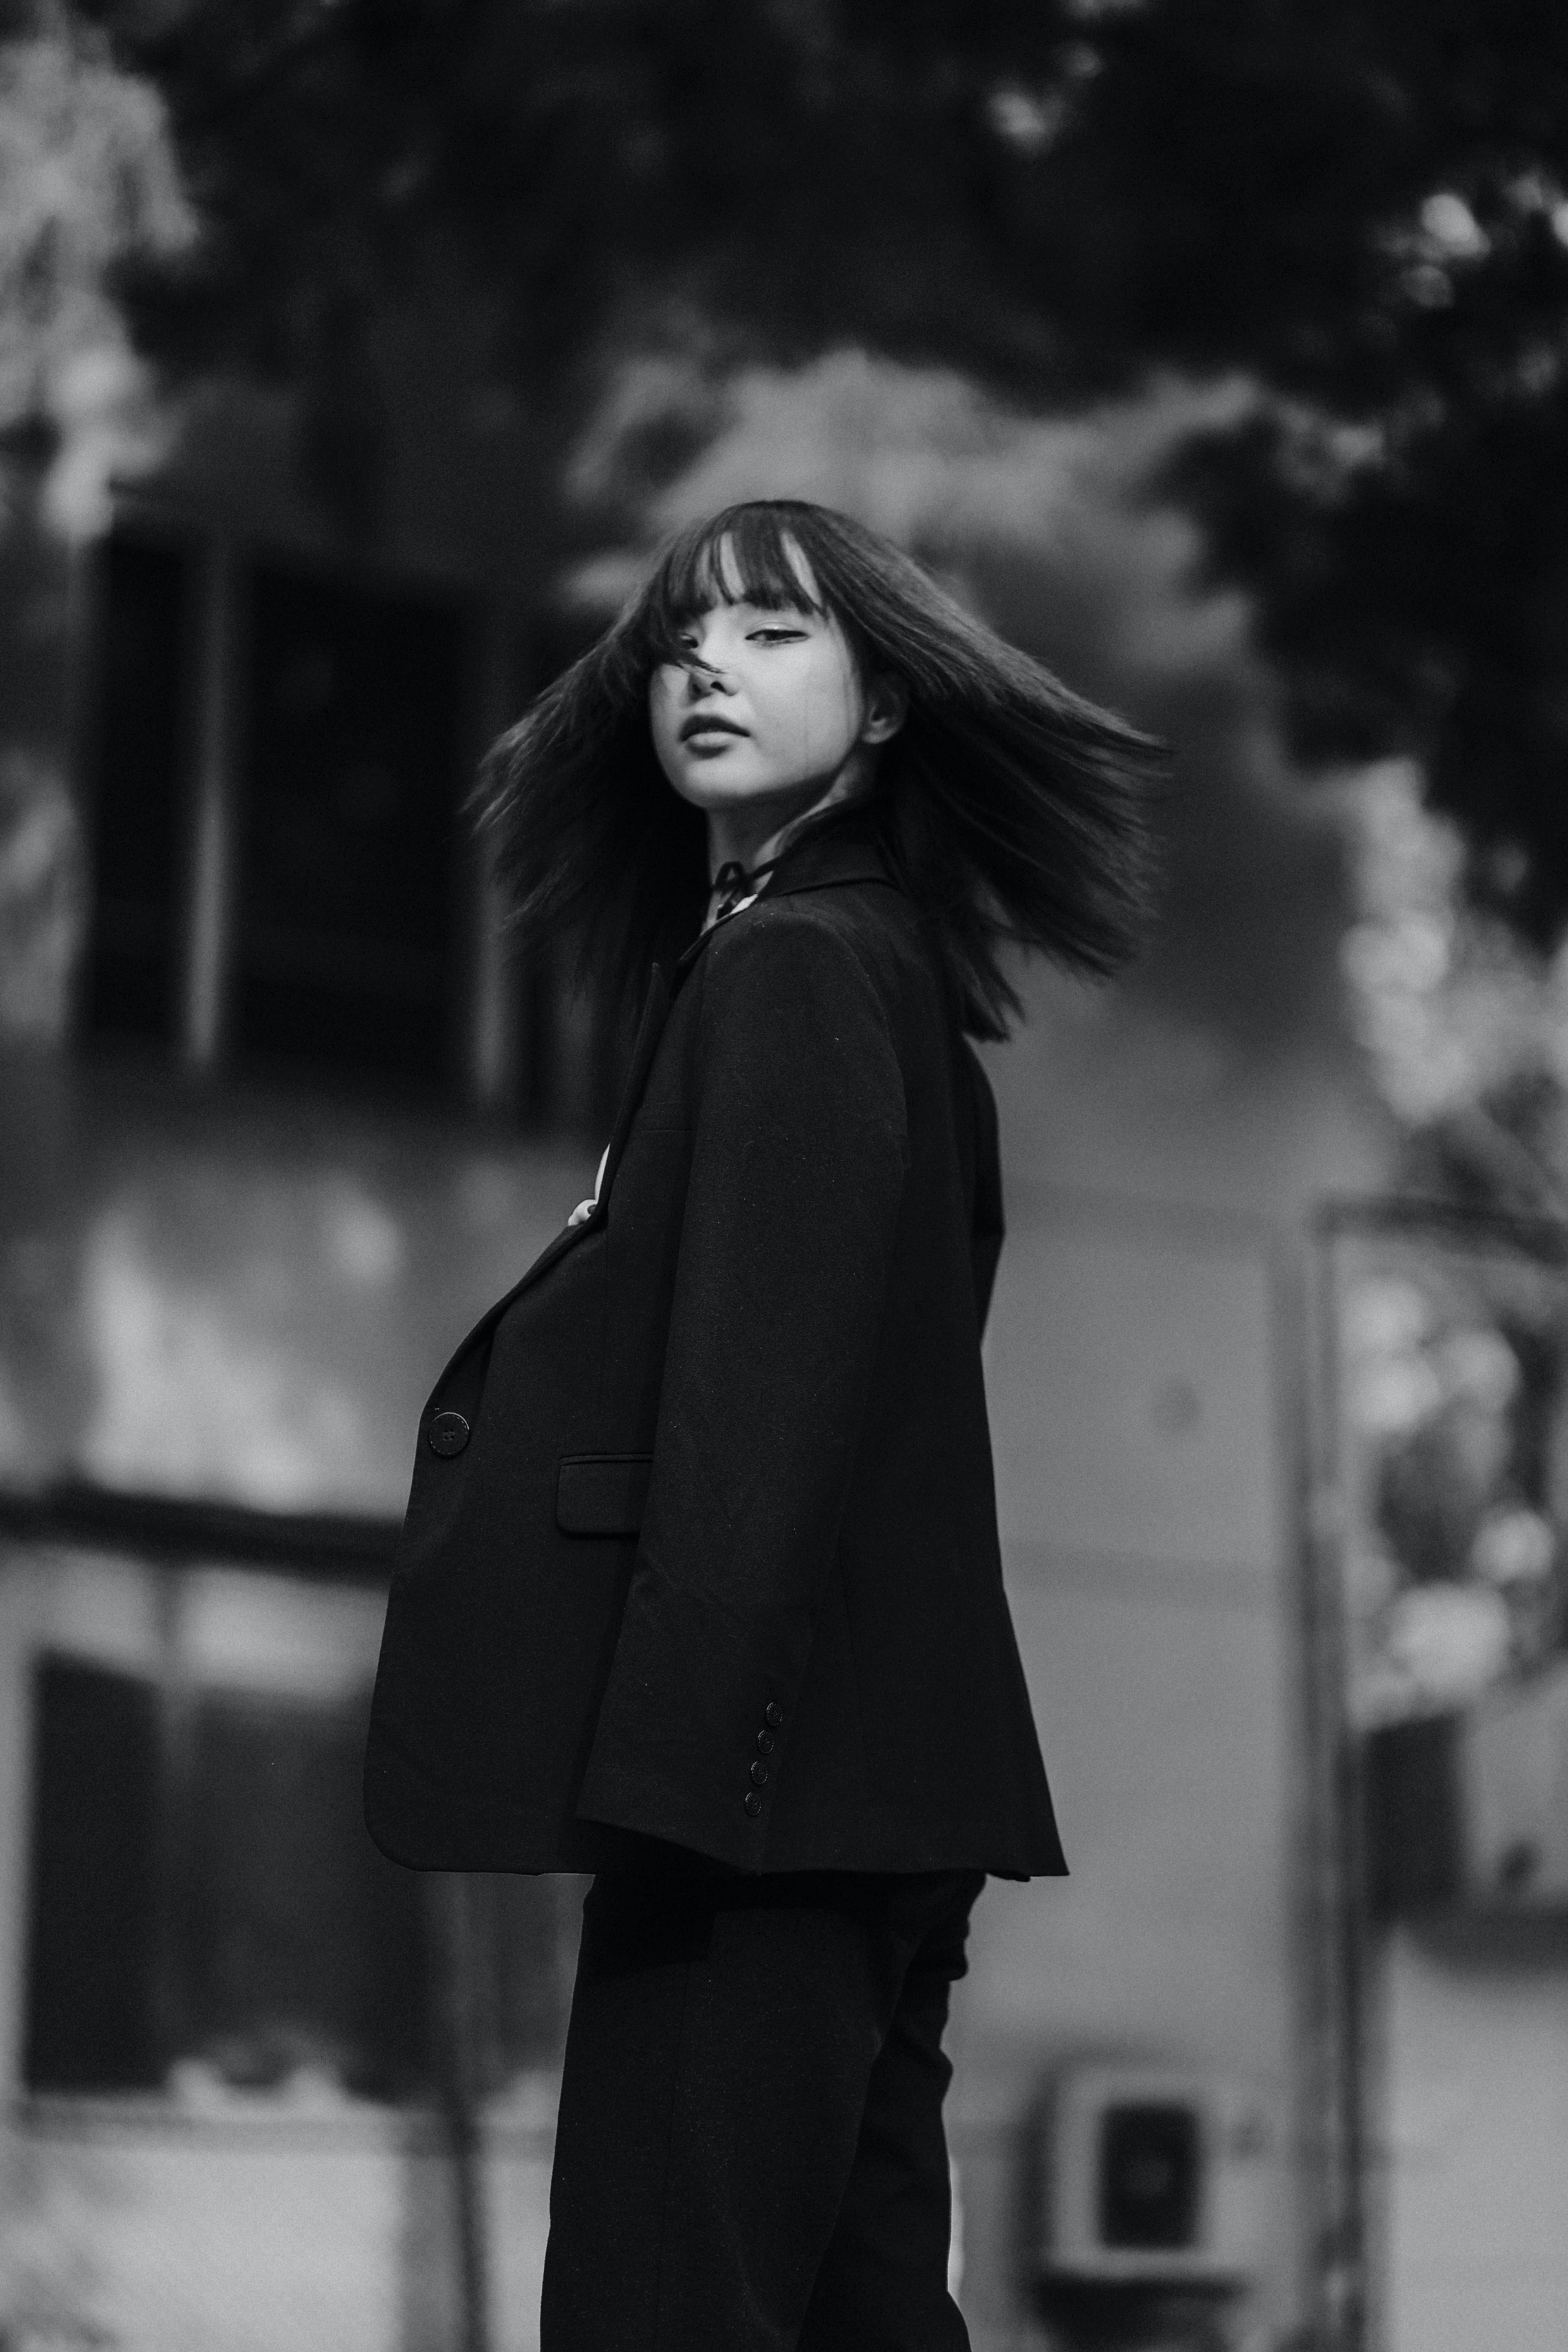
woman, outerwear, flash photography, sleeve, black and white, grey, style, black hair, fashion design, blazer, jacket, waist, Tints and shades, fashion model, monochrome, monochrome photography, long hair, formal wear, winter, fur, shadow, grass, road, street, darkness, suit, portrait photography, backlighting, photo shoot, portrait, eyewear, top